Philippe Ulrich

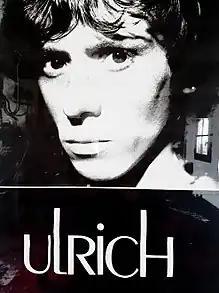
Philippe Ulrich

Philippe Ulrich (born March 28, 1951) is a composer, producer, programmer, video game creator and entrepreneur.